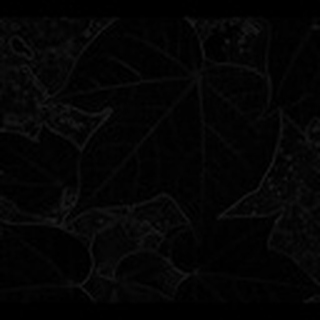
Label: healthy_cotton